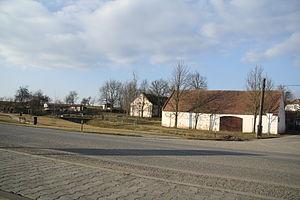
Slavíkovice est une commune du district de Třebíč, dans la région de Vysočina, en République tchèque. Sa population s'élevait à 204 habitants en 2019.